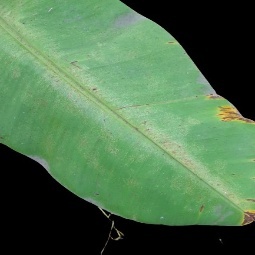
Label: Potassium